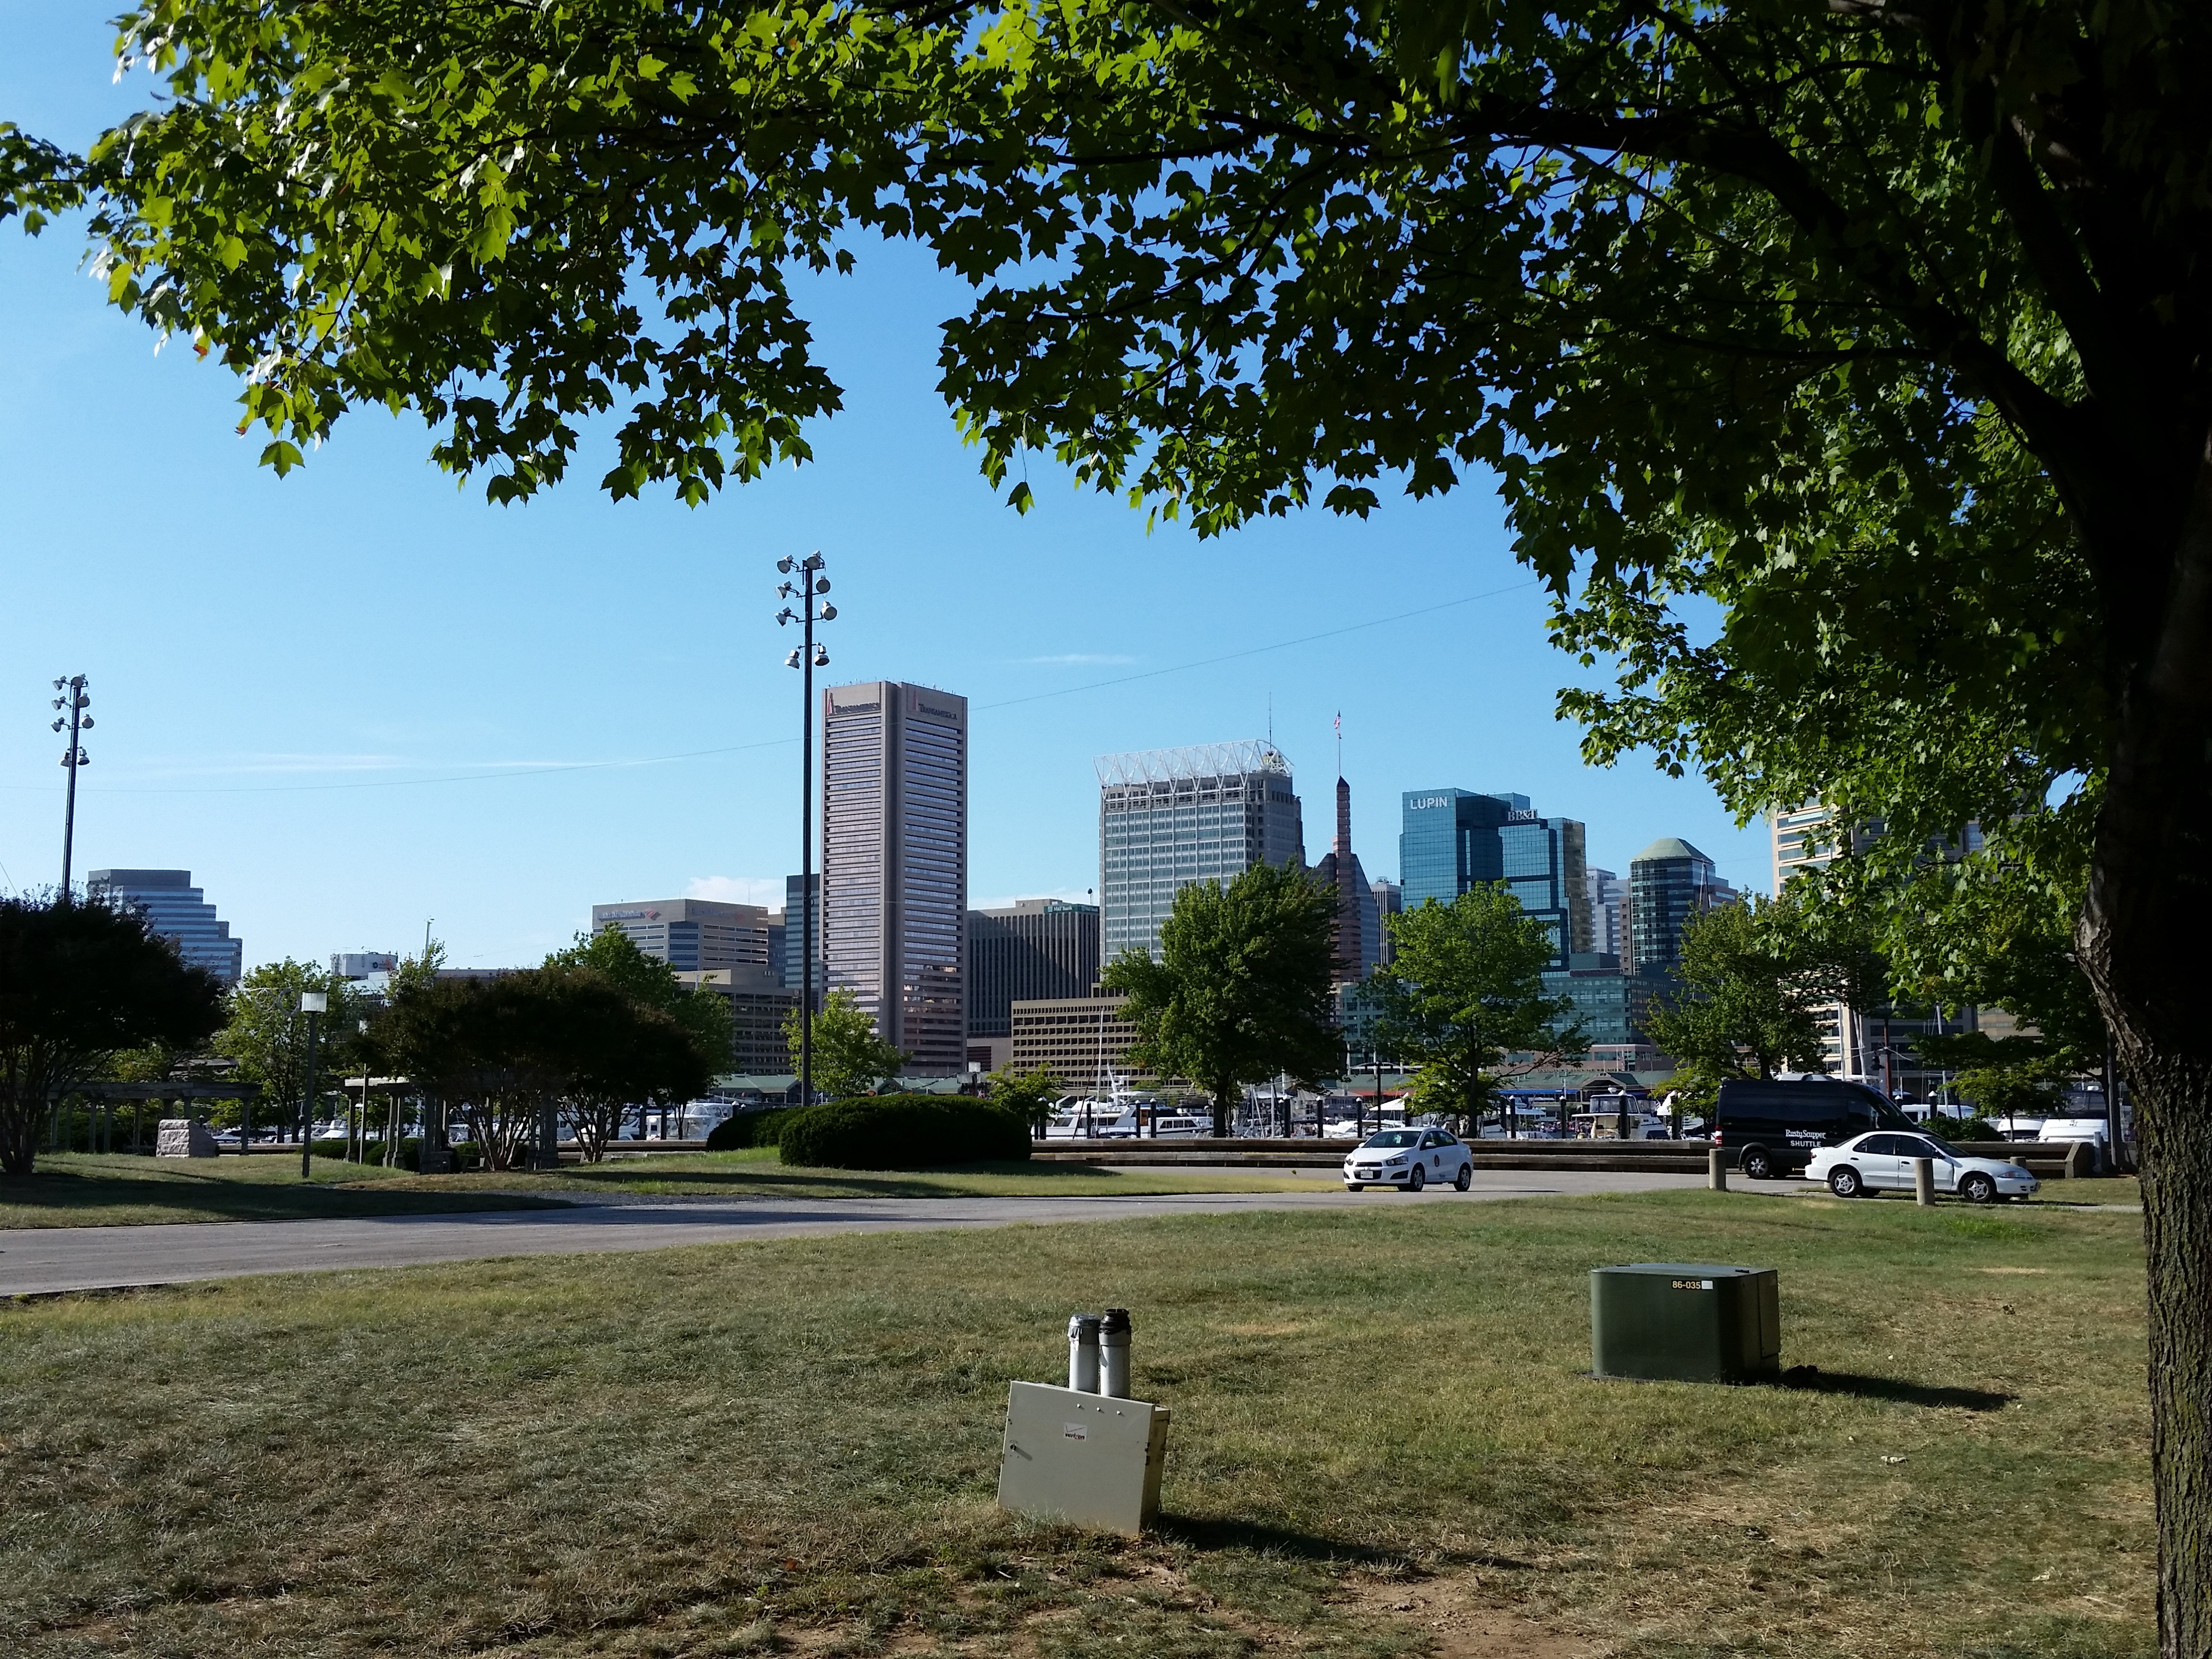
tree, water, architecture, skyline, city, urban, monument, cityscape, downtown, travel, park, usa, america, landmark, harbor, memorial, estate, baltimore, maryland, neighbourhood, urban area, residential area, human settlement